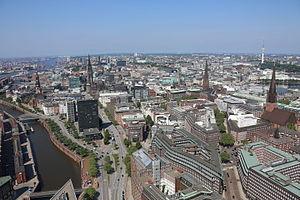
Le district de Kontorhaus est le quartier sud-est de la vieille-ville de Hambourg, situé entre la Steinstraße, le Meßberg, le Klosterwall et la Brandstwiete. Il est caractérisé par ses grands immeubles de bureaux dans le style expressionnisme de brique du début du XXᵉ siècle. Sa place centrale est la Burchardplatz.